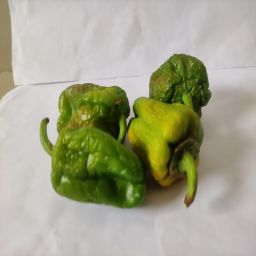
Crop: Bell Pepper
Quality: Old